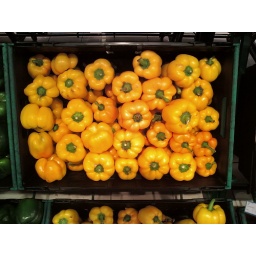
A box full of yellow peppers, in Checkers, Jeffreys Bay, South Africa.